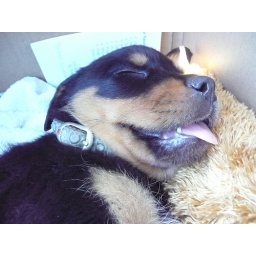
sleeping in the car on the way home